Baek Ji-young

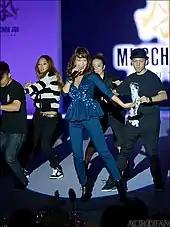
Baek performing in 2011

Baek has also participated in numerous soundtracks for TV dramas, including "Don't Forget" for "IRIS", "Love Is Not a Crime" for "Ja Myung Go", "Love and Love" for "Arang and the Magistrate", and "Spring Rain" for "Gu Family Book". The most famous thus far has been "That Woman" from "Secret Garden", which won Outstanding Korean Drama OST at the 2011 Seoul International Drama Awards. Baek said, "I love to participate in producing music for soaps if I like the female lead after reading the script. It's a thrill to hear my song played during melodramatic moments in soaps." She later released an album in 2013 titled "Flash Back", a collection of the television drama soundtracks she recorded.